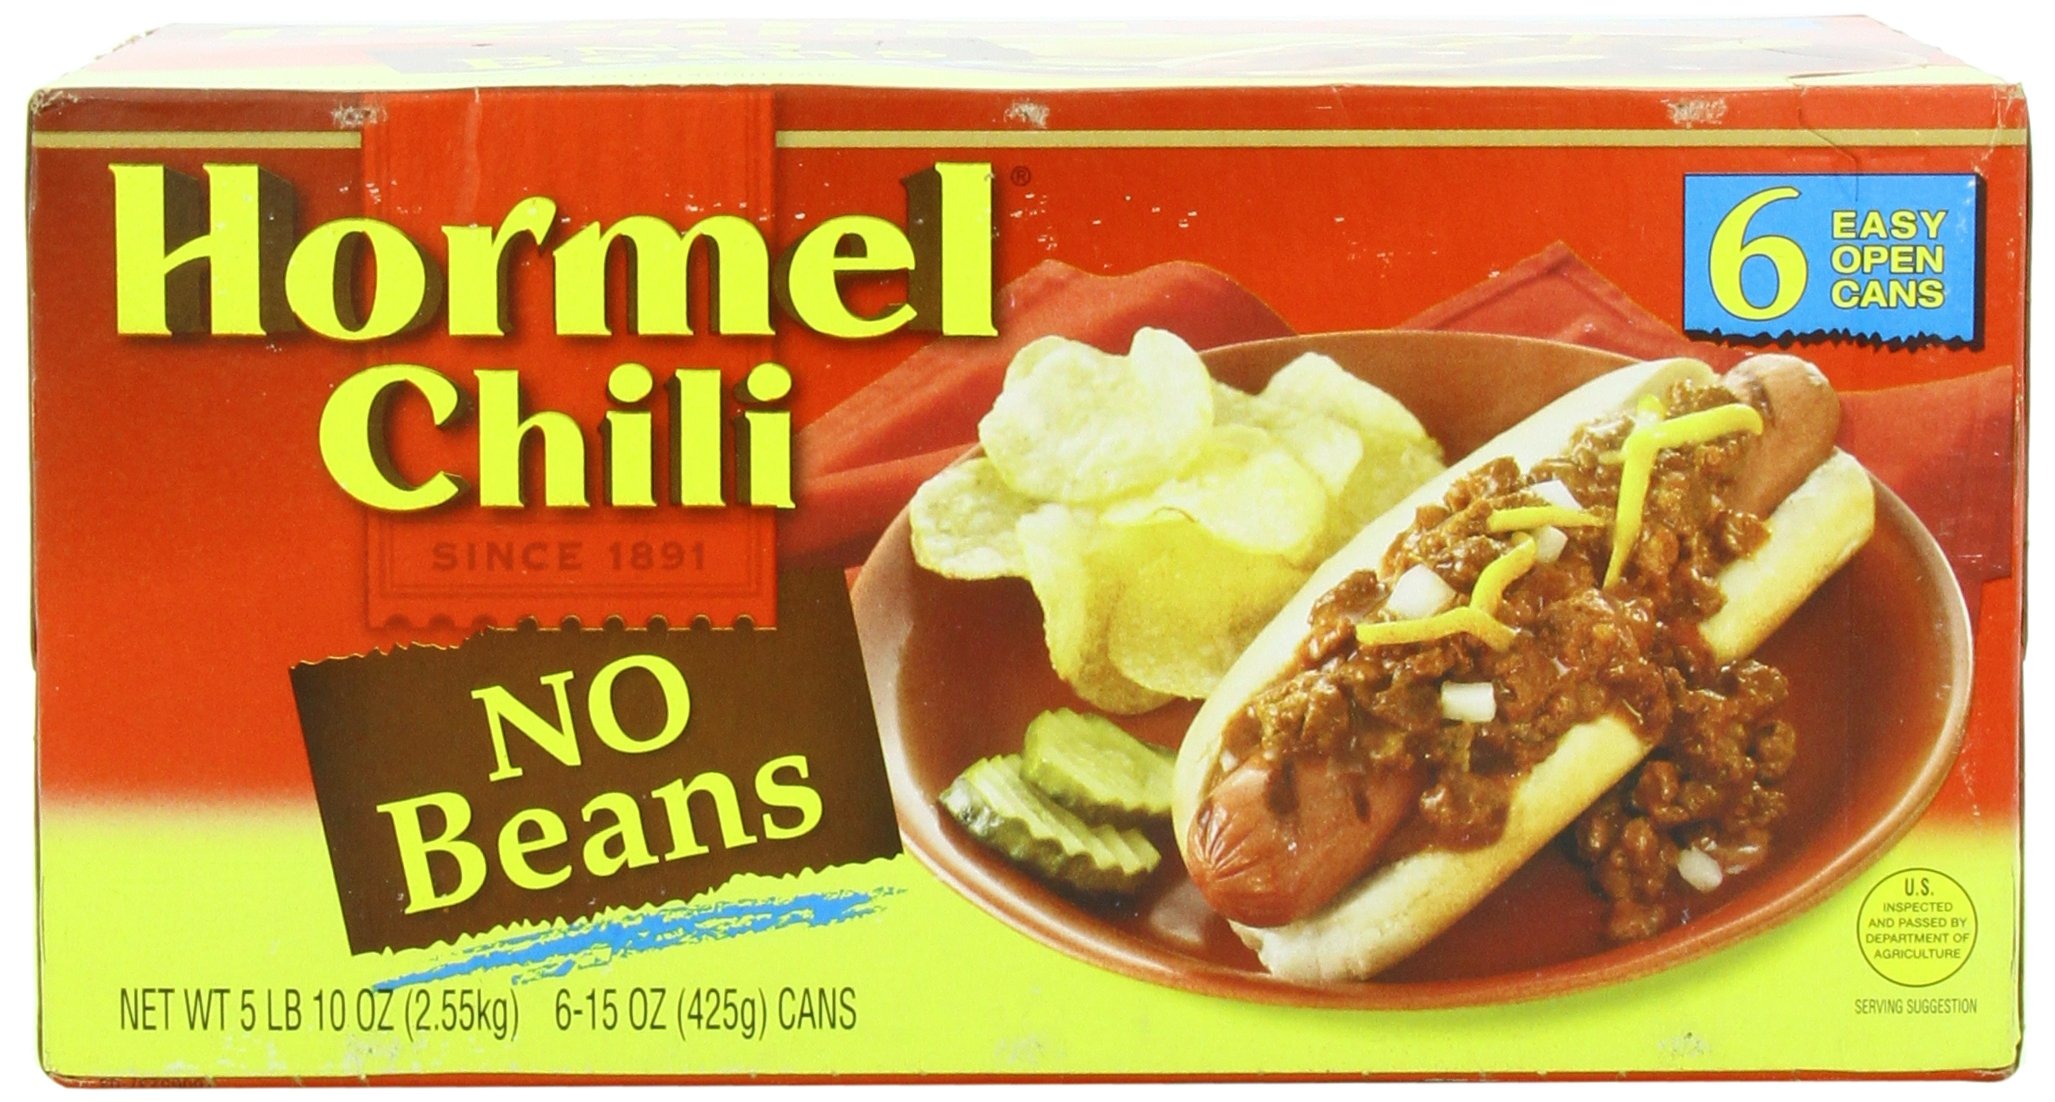
Item Name: Hormel Chilli No Beans Easy Open Can, 6 Count, 15 Ounce
Bullet Point 1: Perfect for eating right in the bowl and spicing up your favorite recipes, too
Bullet Point 2: 6 ease open cans 15 ounce each
Value: 90.0
Unit: ounce

Price: 9.98